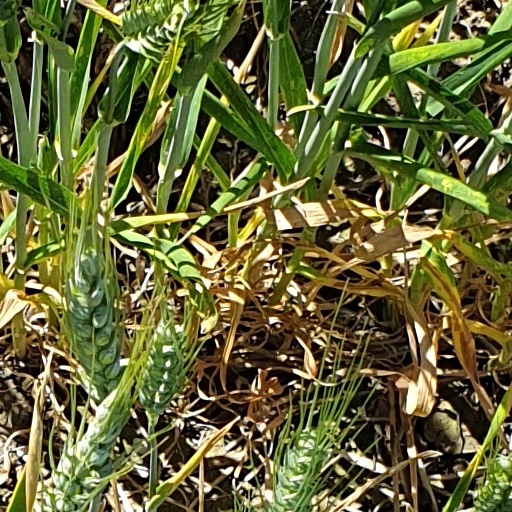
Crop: wheat